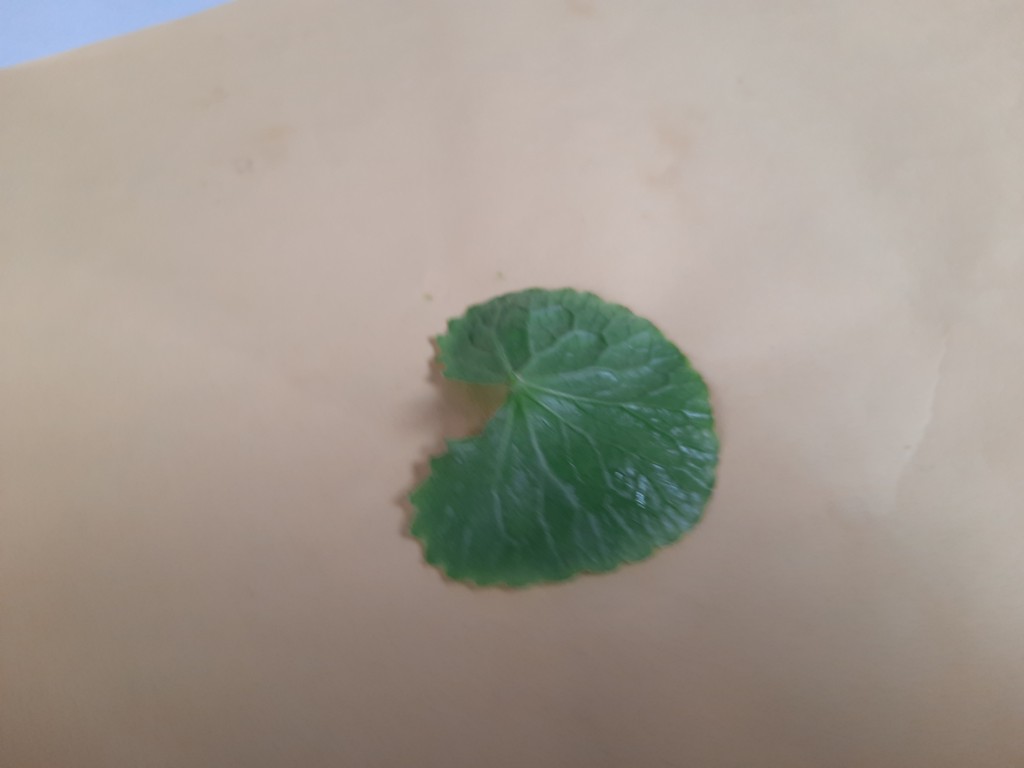
Label: Healthy